Tom Lynch (BMX rider)

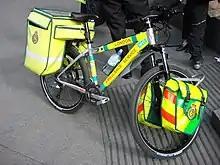
An NHS Bicycle Ambulance

Cycle Response Units originally used cycle response bicycles based on a mountain bike, painted bright yellow and fitted with blue lights and a siren. Now the service is starting to use e-bikes, which are heavier but are more efficient.